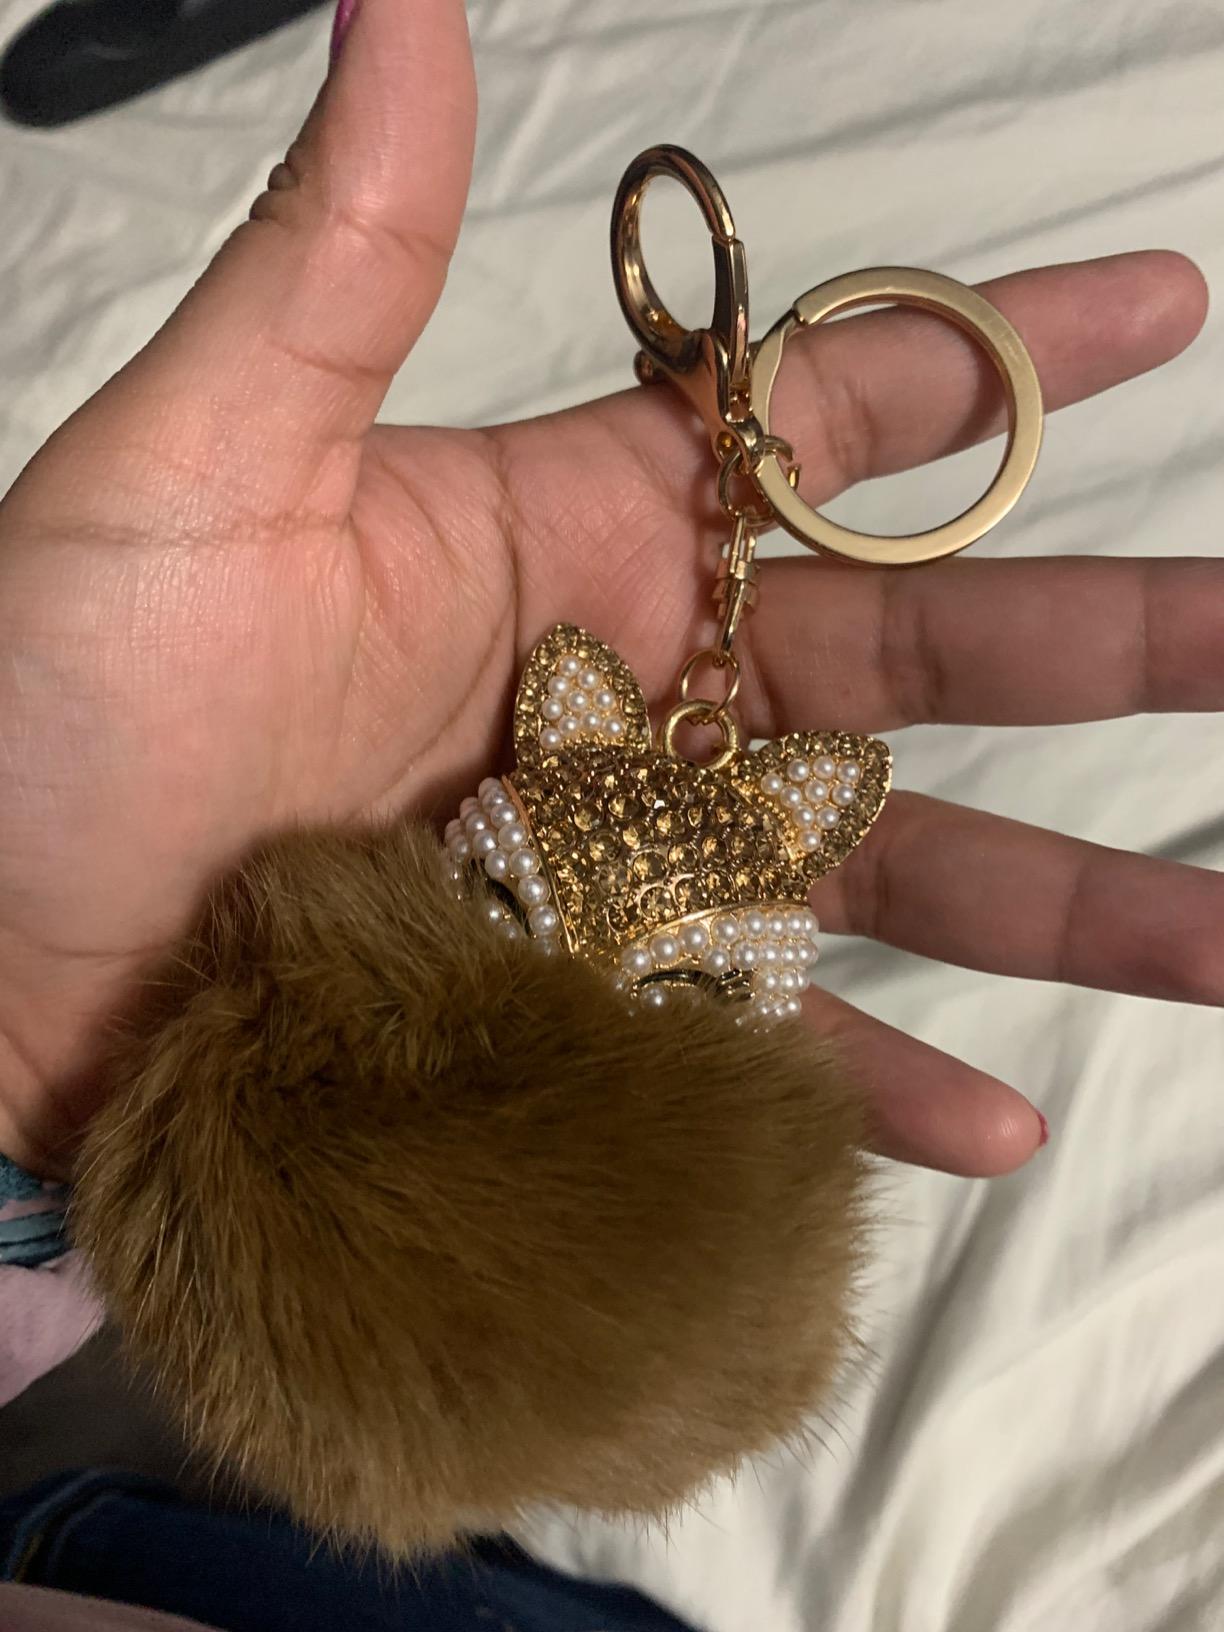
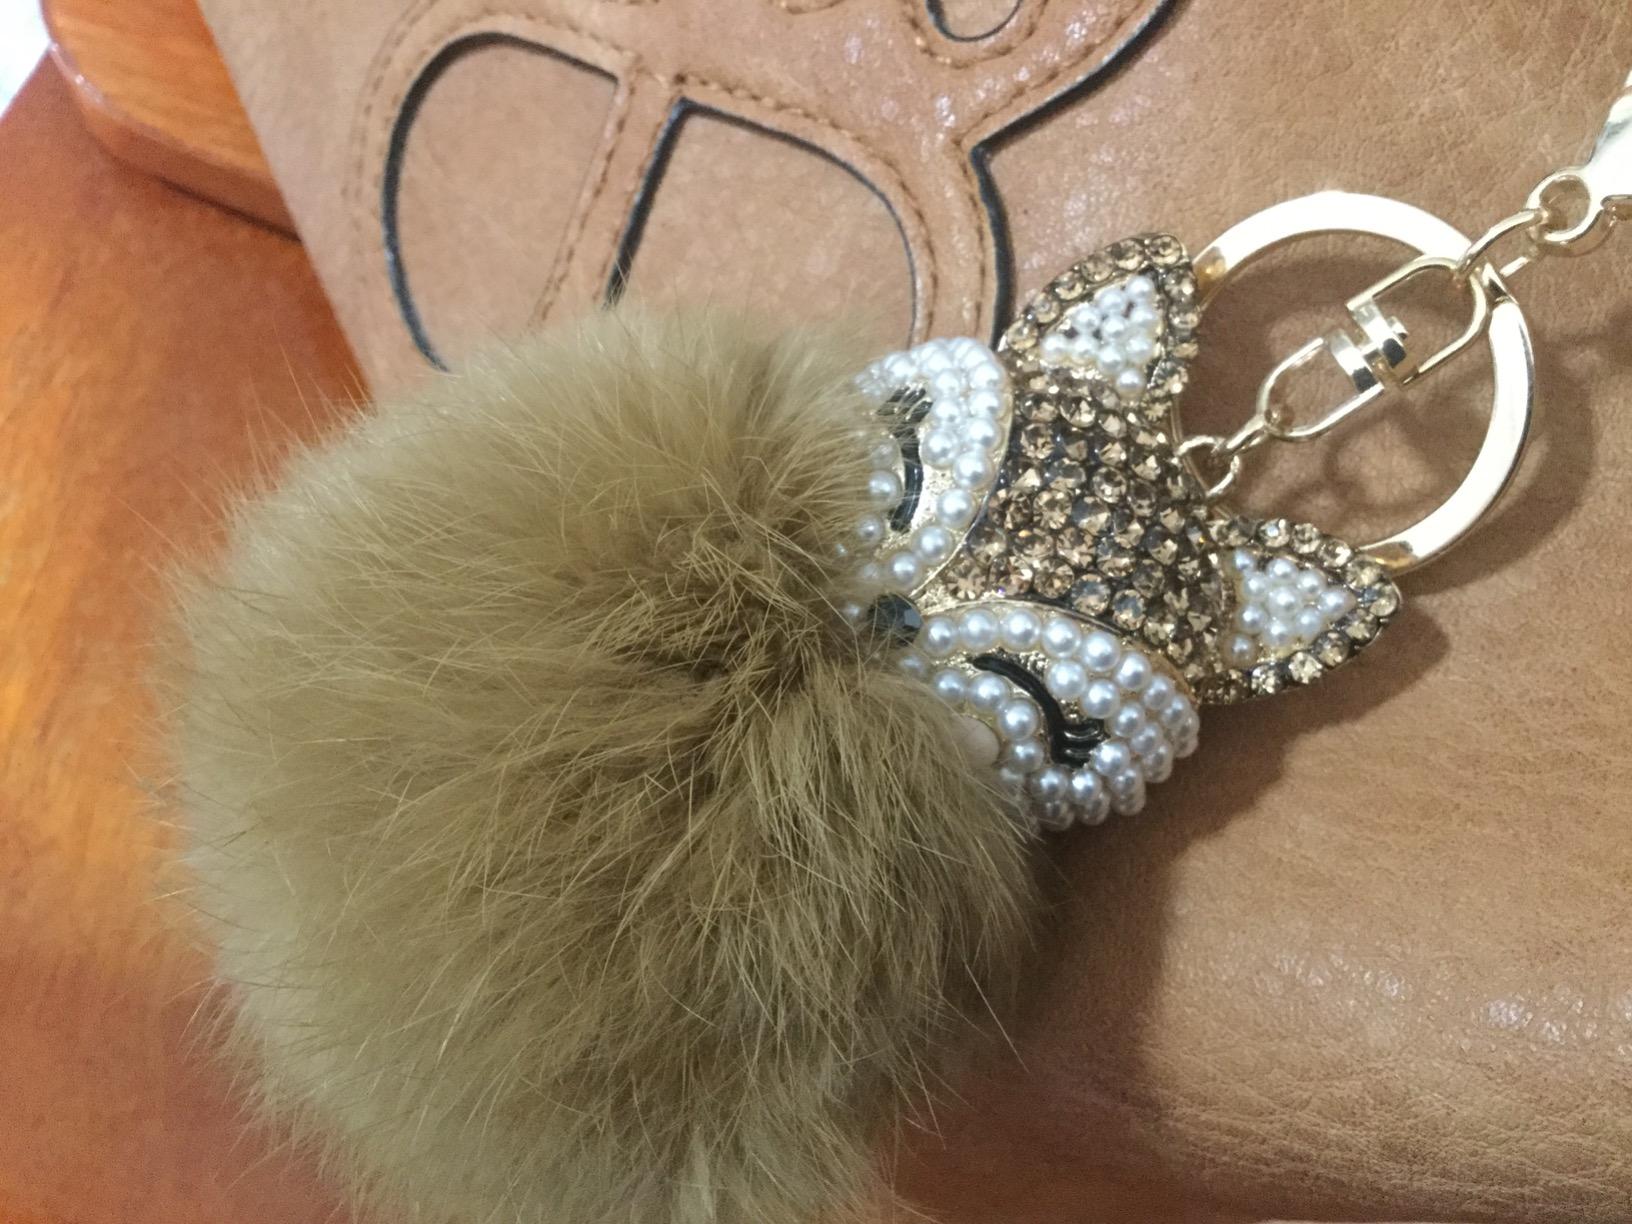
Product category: accessories_keychain
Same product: yes